Colegio San Carlos

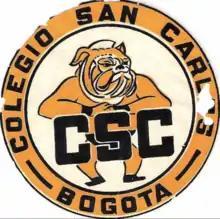
Vintage Mascot: The Colegio San Carlos bulldog on an early 1970s sticker.

Colegio San Carlos has a rich history of participation in competitions and winning sports championships especially in basketball, football, volleyball and track and field. The school is an active founding member of the UNCOLI Association (Union of International Schools in Bogotá), which currently has 27 participating associates. Fr. Sebastian Schmidt was on the board of UNCOLI from the start, alongside Howard Paul from Colegio Nueva Granada. San Carlos students are encouraged to participate in athletics from a young age. Historical sports rivalries have been strong between San Carlos and both Colegio Nueva Granada, Gimnasio Campestre, Lycée français Louis Pasteur (Spanish: "Liceo Francés Louis Pasteur"), and "Lycée Français International de Bogotá" (English: International French Lyceum of Bogotá).